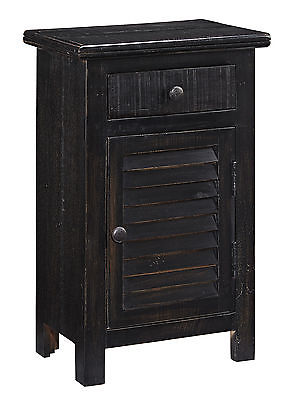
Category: cabinet